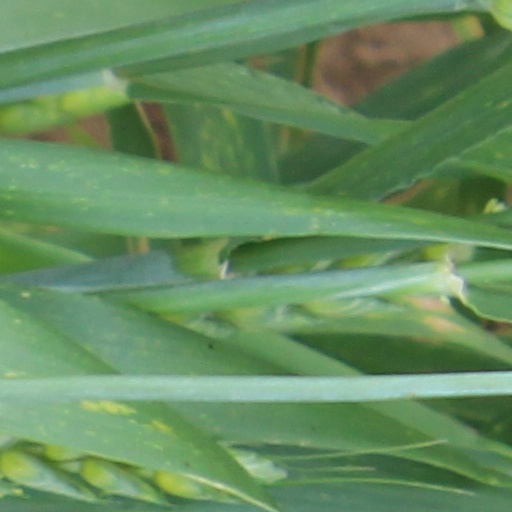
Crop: wheat